Alexander Tchayka

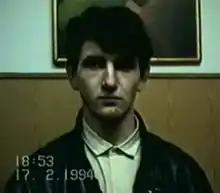
Picture of Alexander Tchayka on 17 February 1994.

Alexander Nikolaevich Tchayka (born 23 July 1974) is a Ukrainian spree killer, also known as The Fur Coat Hunter, convicted of the killing of 4 women in Moscow over a two-week period in early 1994.